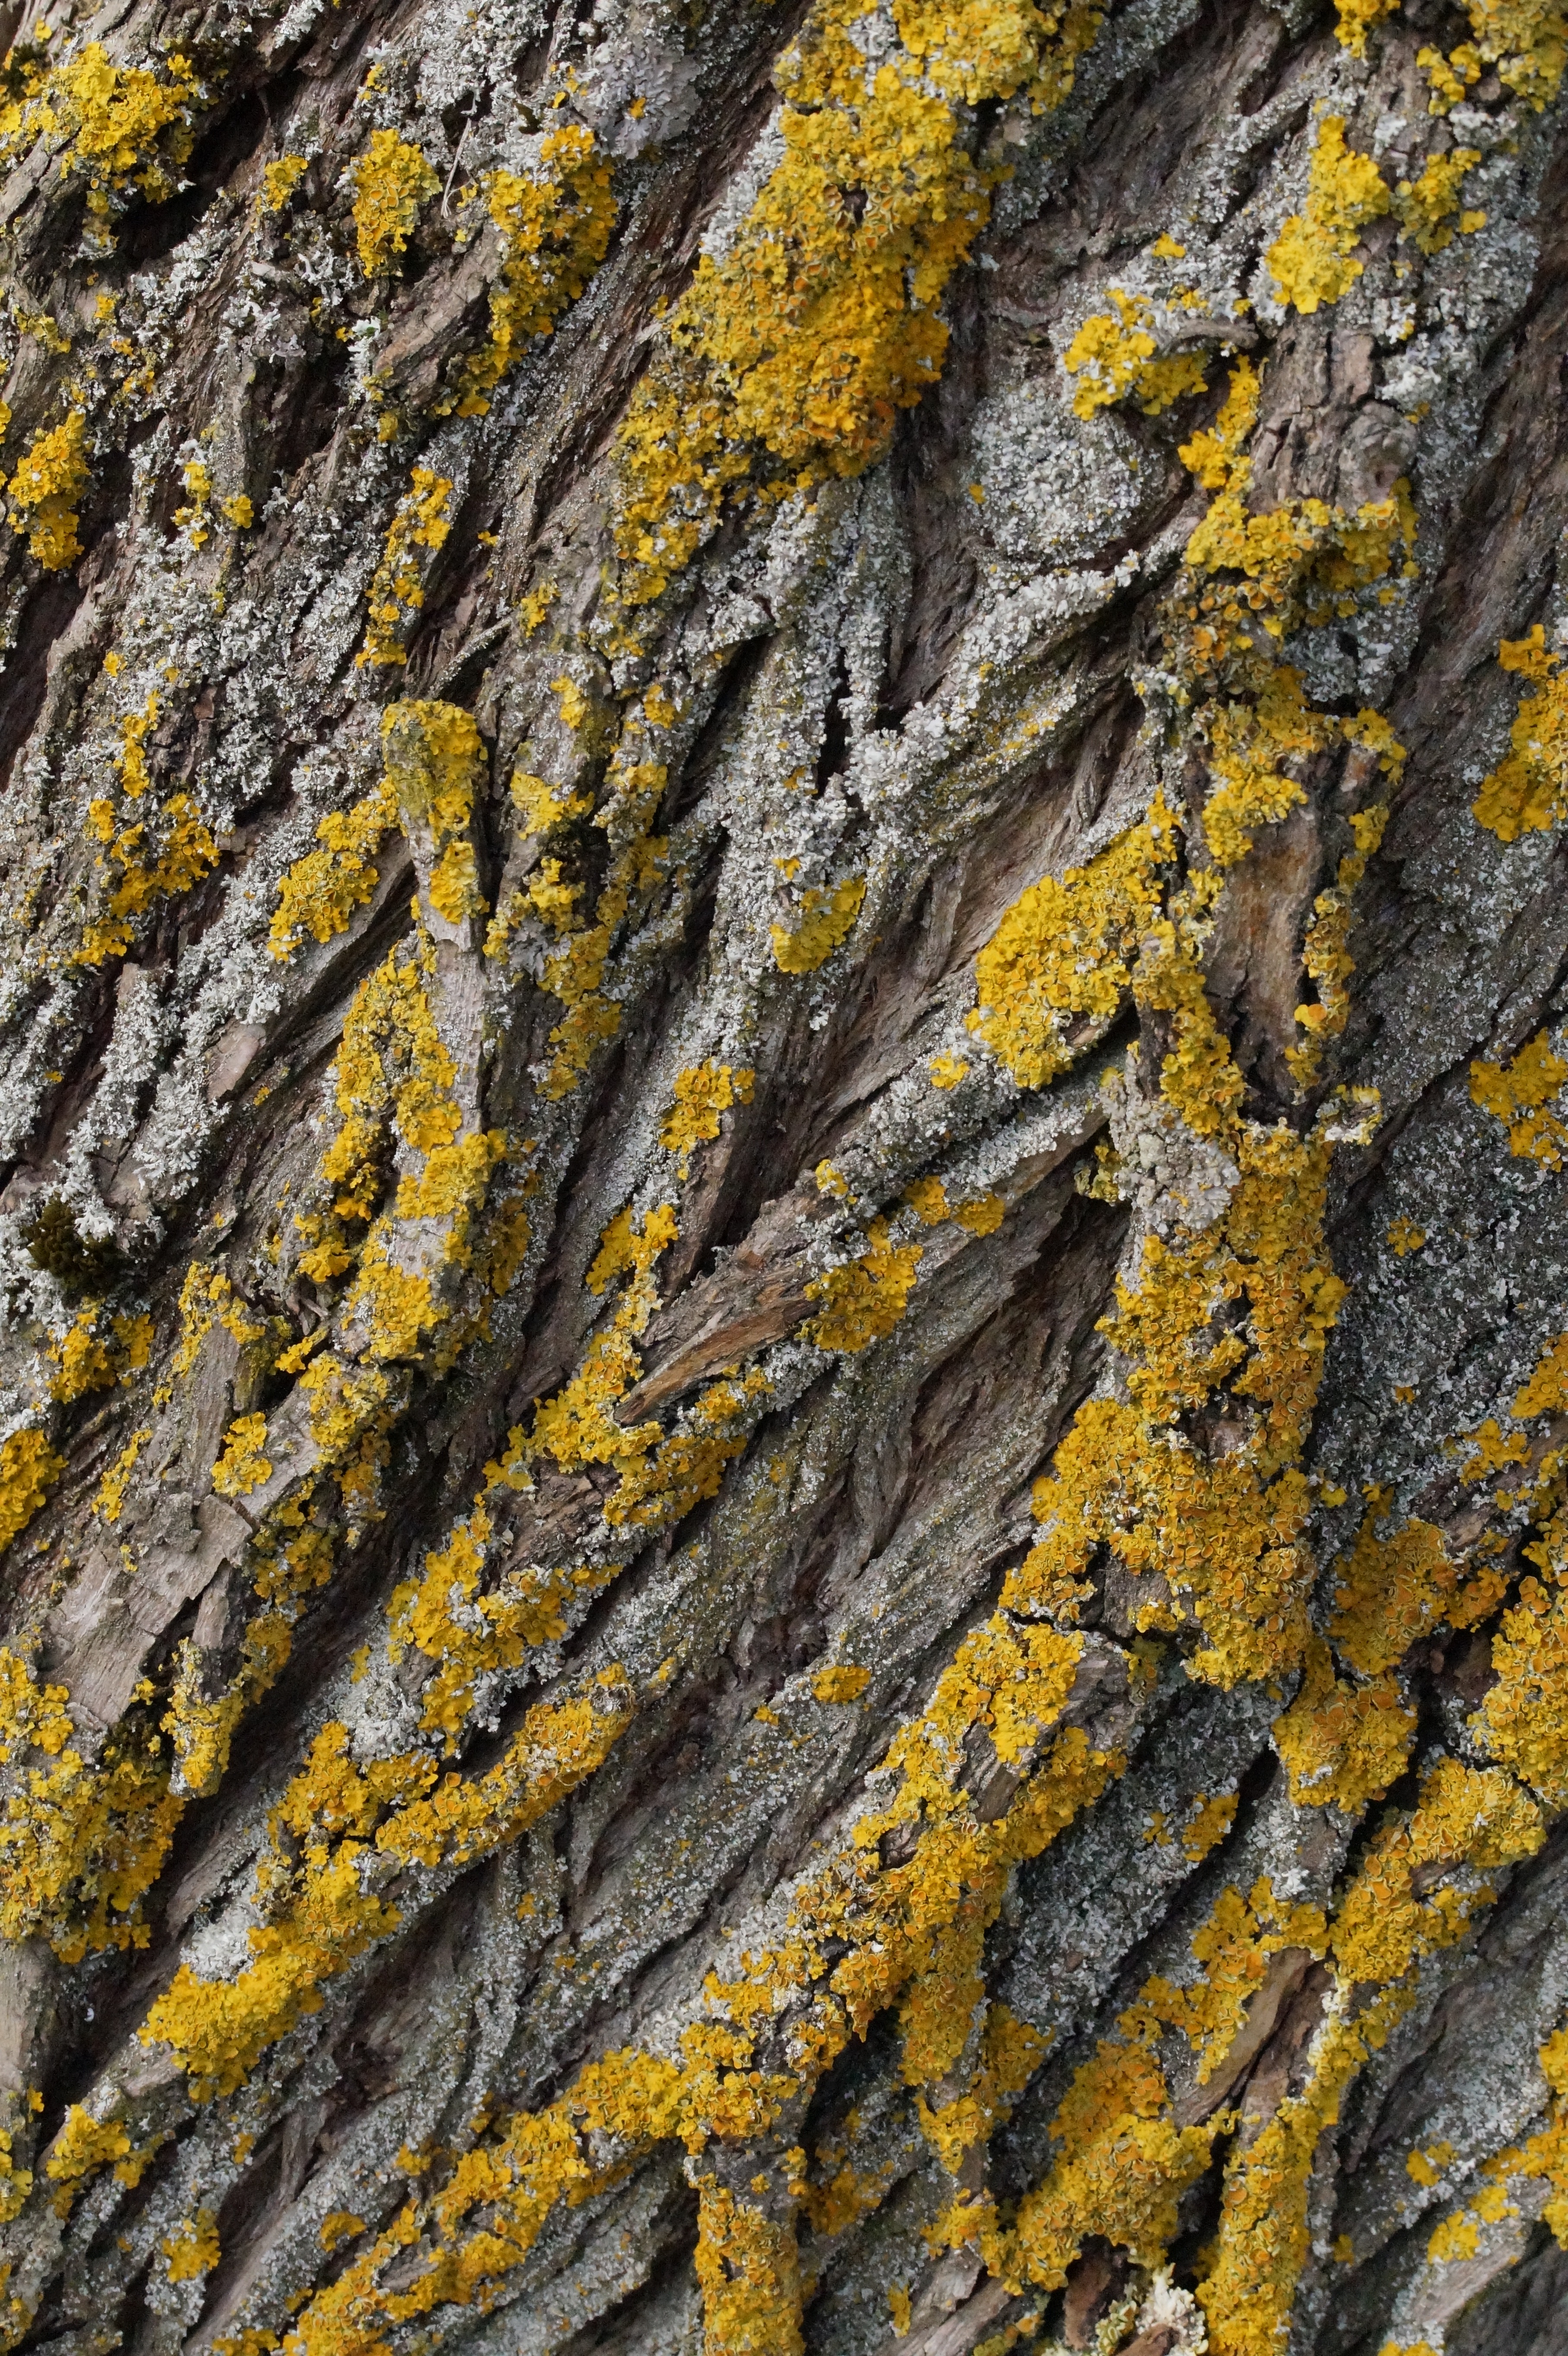
tree, nature, rock, branch, structure, plant, wood, texture, leaf, flower, trunk, wall, asphalt, bark, log, green, autumn, soil, stone wall, yellow, close, material, tribe, lichen, background, geology, tree bark, of course, tree eyes, woody plant, land plant